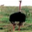
Label: bird